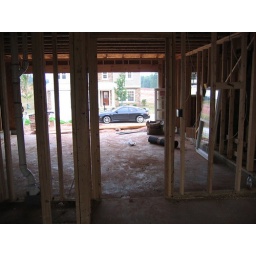
My car parked out in front of the house, looking from the kitchen area out through the garage.